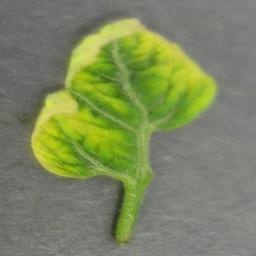
Label: Tomato___Tomato_Yellow_Leaf_Curl_Virus